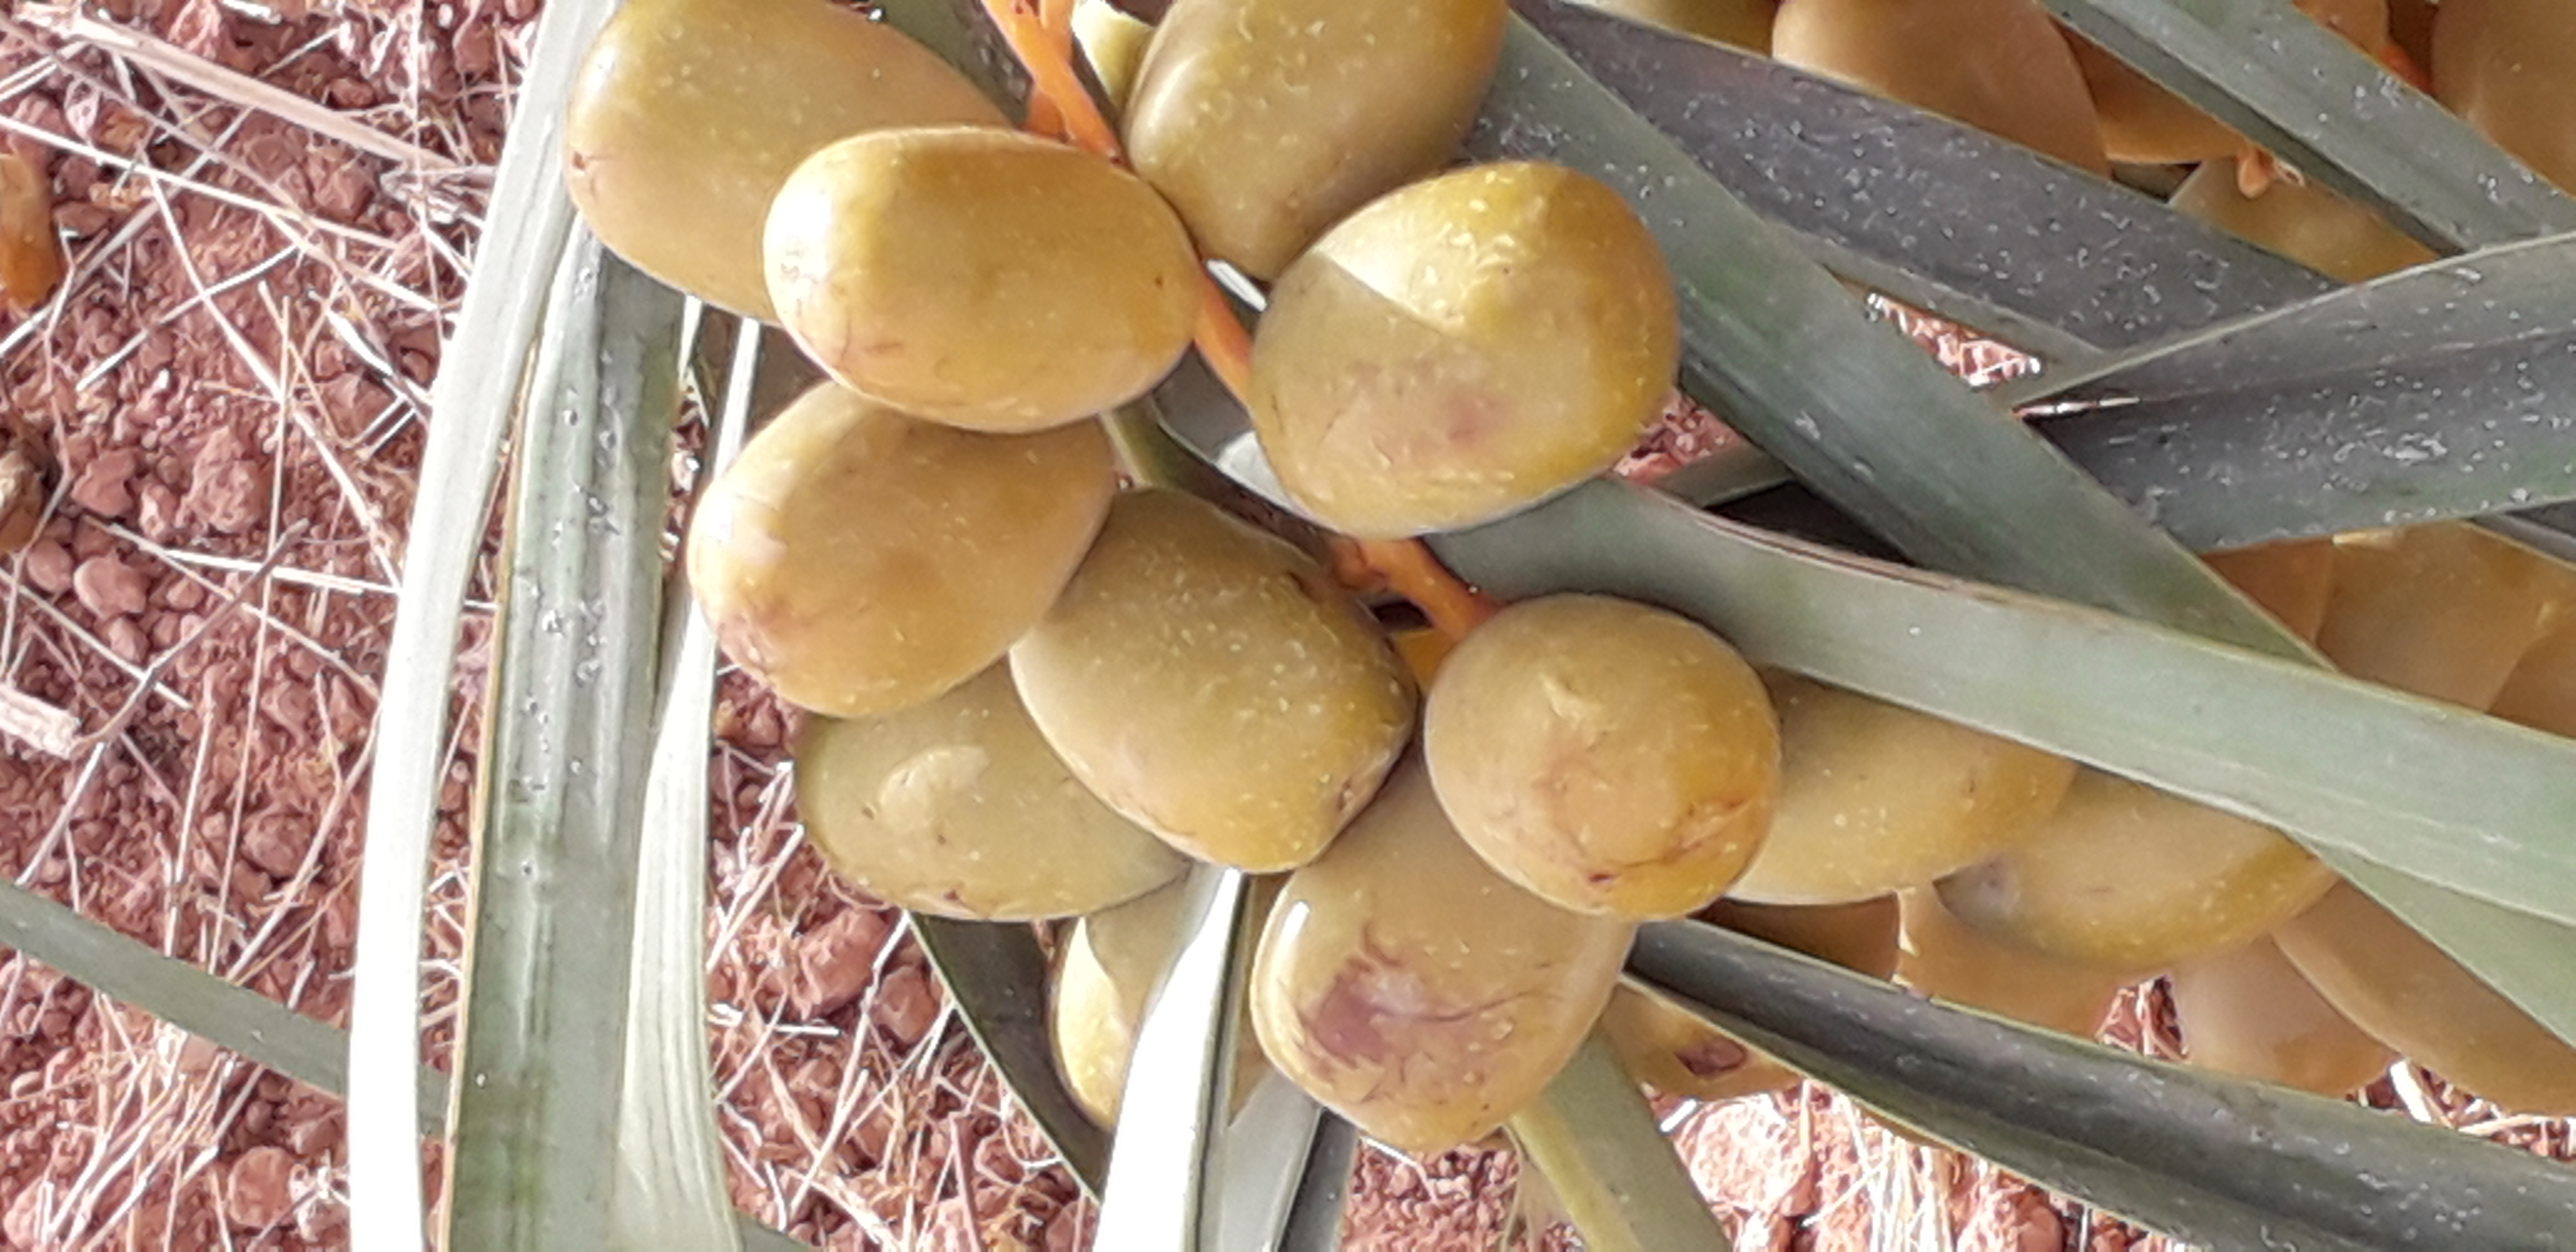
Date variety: Boufagous